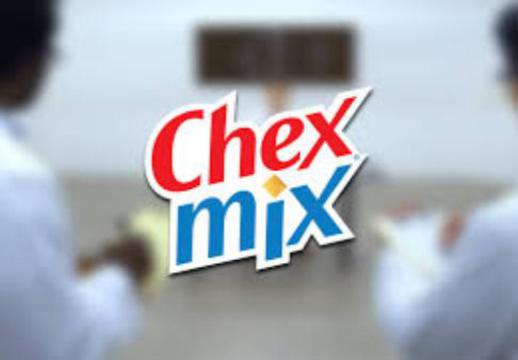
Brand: chex mix
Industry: Food